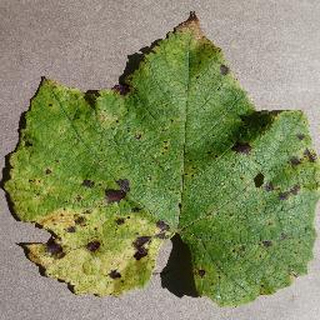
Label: grape_leaf_blight